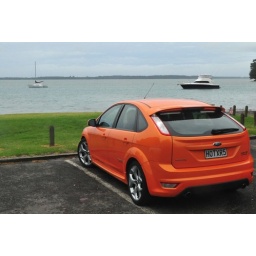
4 door hatchback. Sail boat and launch moored in the bay